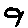
Label: 9